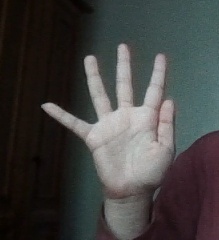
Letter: sheen